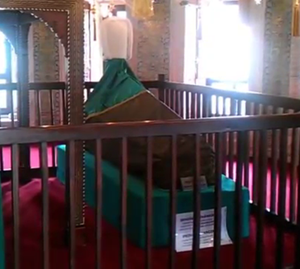
Şehzade Cihangir était le sixième et plus jeune enfant de Soliman le Magnifique et de Roxelane.